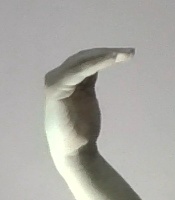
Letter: haa